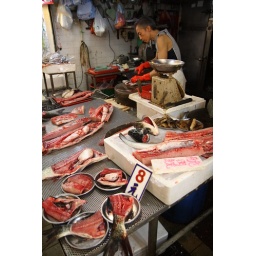
At a fish market in Kowloon